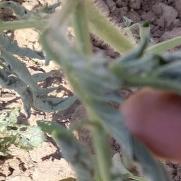
Crop: Tomato
Condition: bacterial-floundering-d